Galápagos land iguana

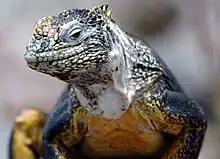
Male

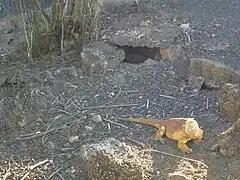
Yellow land iguana at the Charles Darwin Research Station

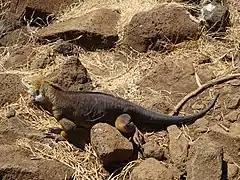
Galápagos land iguana on North Seymour Island.

In 1932, G. Allan Hancock went on a scientific expedition to the Galapagos with the intention to collect fossil mollusks for the California Academy of Sciences, live vertebrates for the San Diego Zoological Gardens and fish for the Steinhart Aquarium. Once the expedition crew of 20 officers and seven scientists reached Baltra, they noticed the Galápagos land iguana and captured the species on film. Although the population was numerous in the island, majority of the iguanas appeared emaciated. The team retrieved 15 iguanas to relocate to the Zoo.